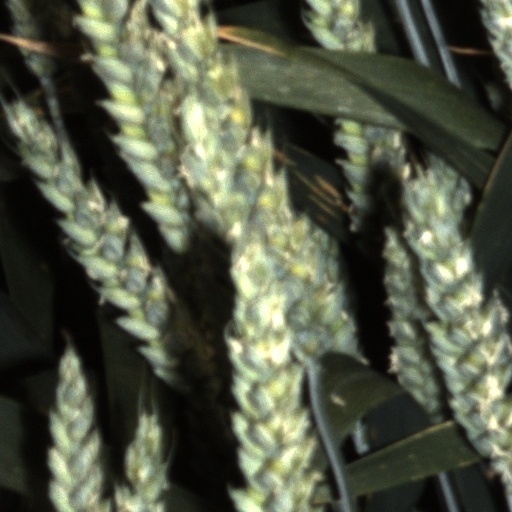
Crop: wheat